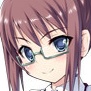
Portrait style: Anime Portrait